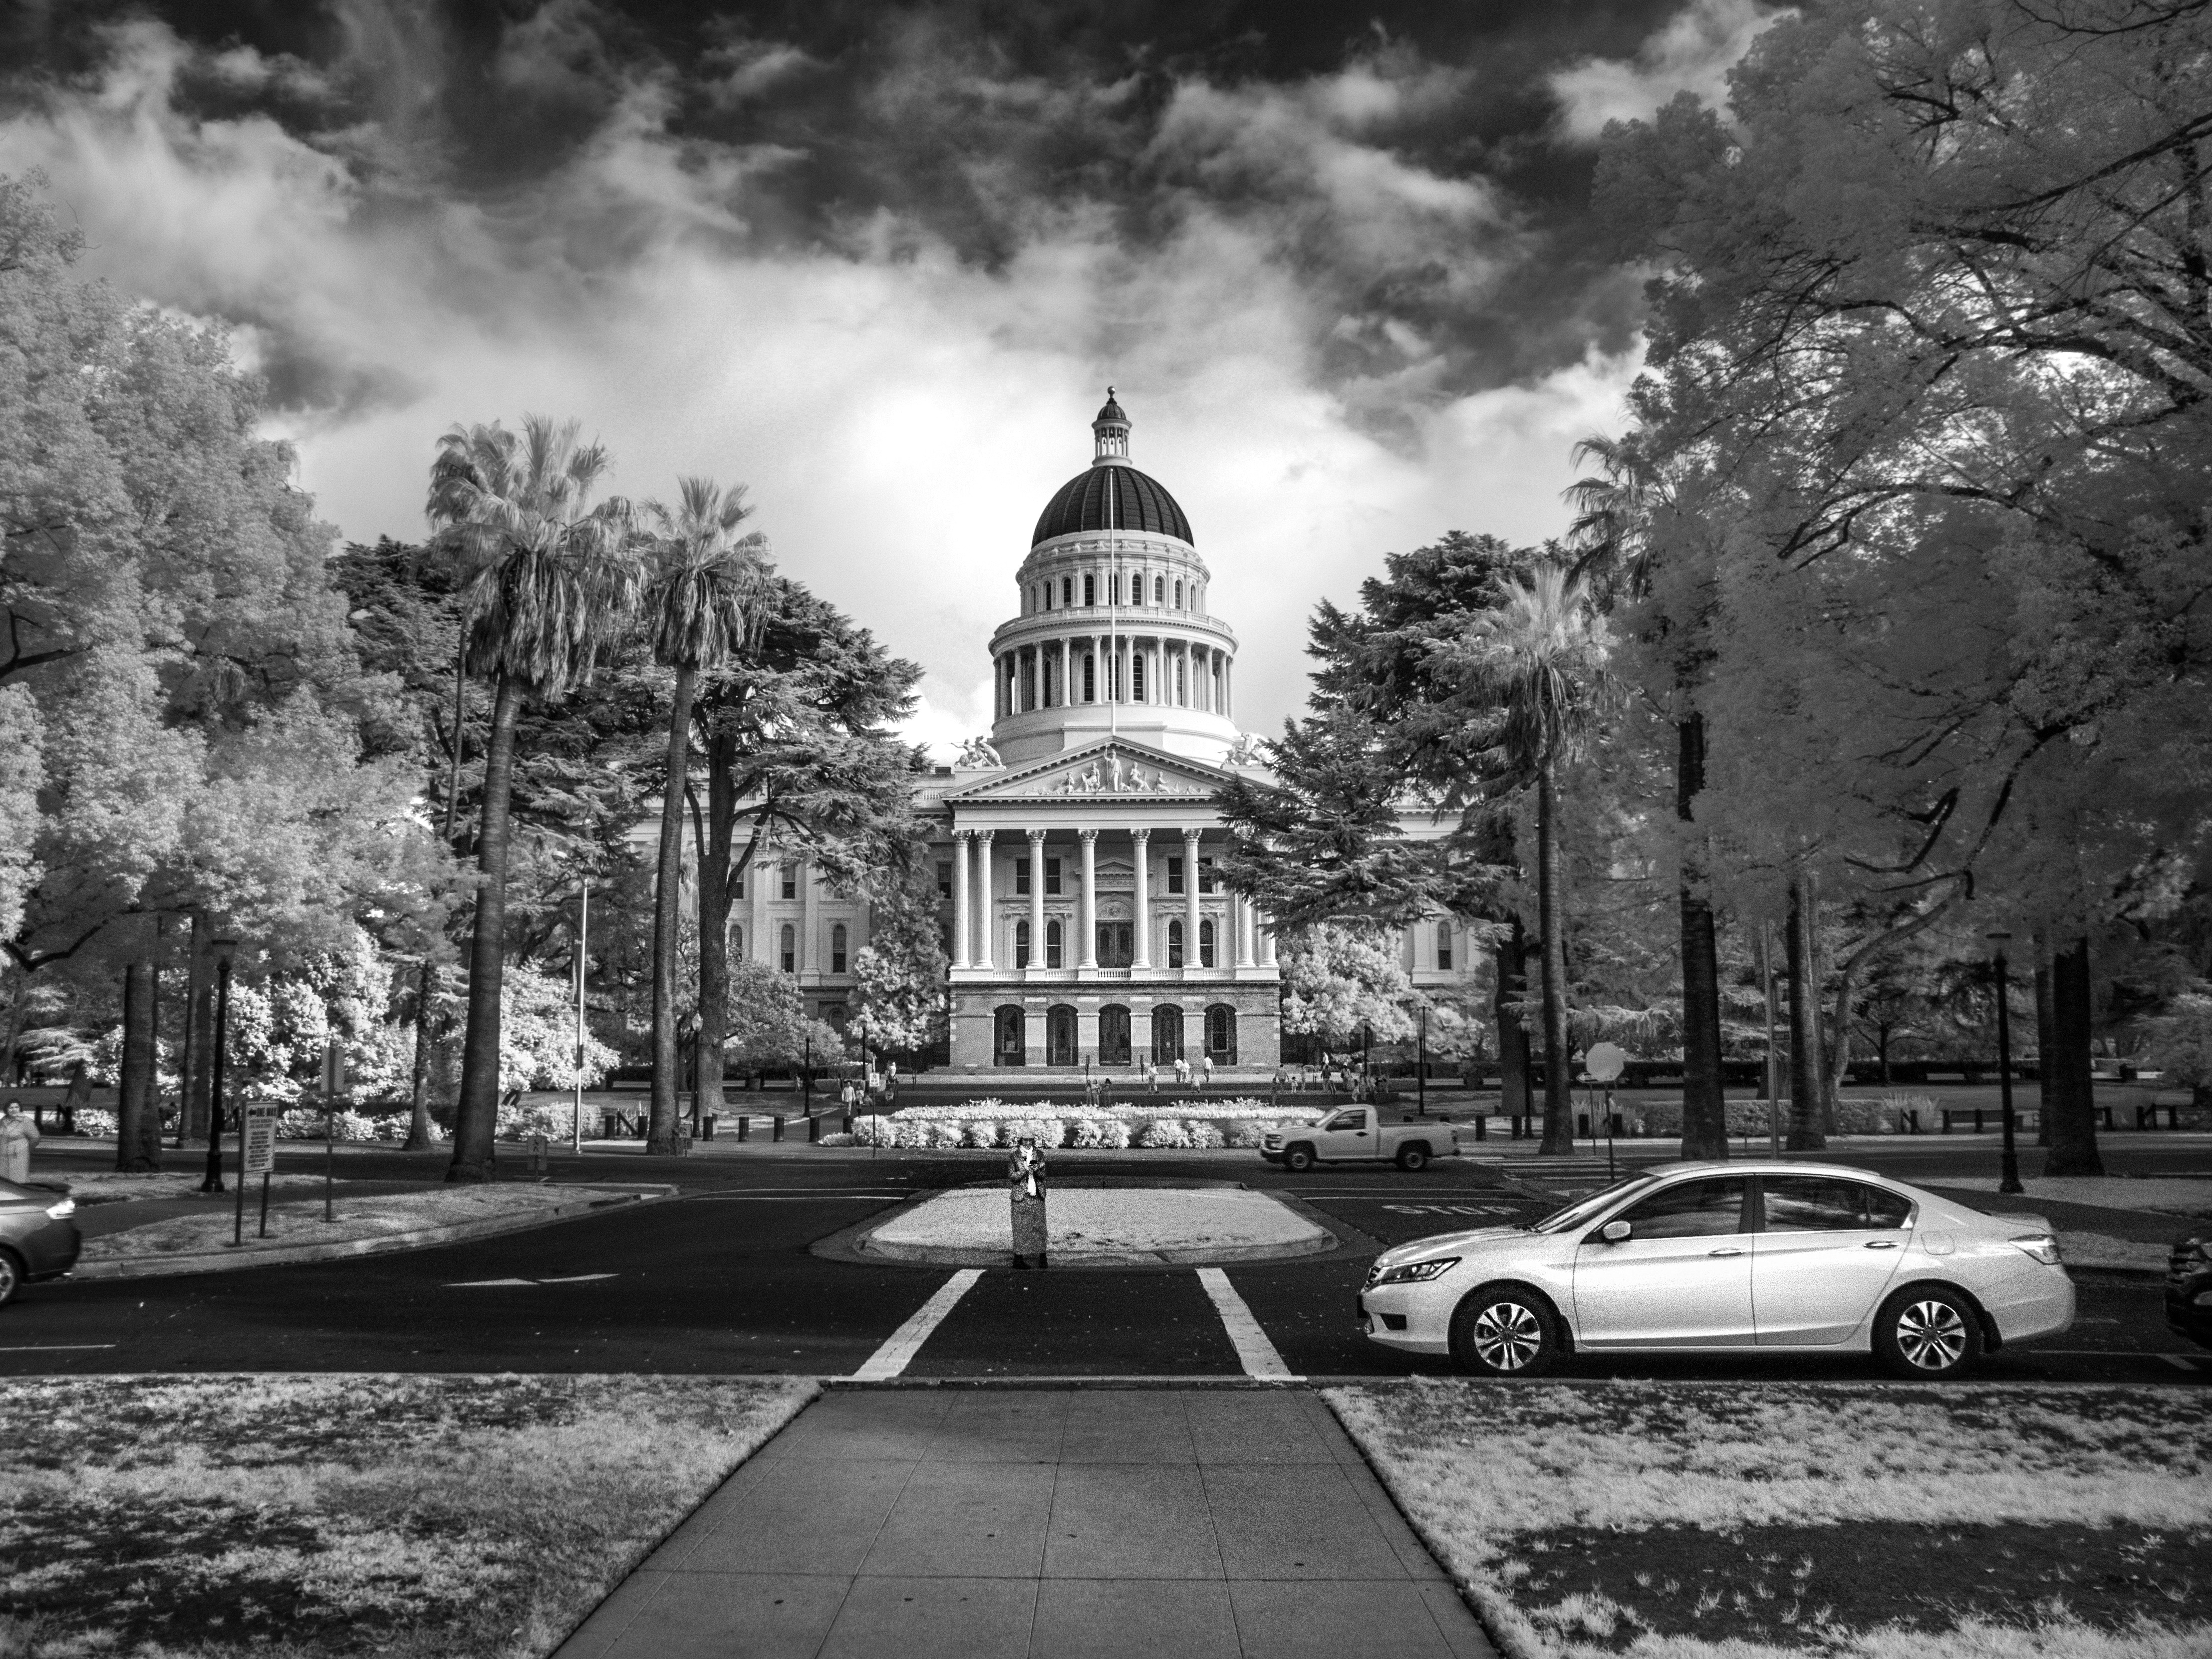
tree, black and white, photography, city, cityscape, monochrome, bw, symmetry, ir, infrared, californiastatecapitol, 3652015imstillstanding, waitingfortherain, urban area, monochrome photography